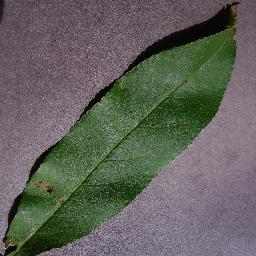
Label: Peach___Bacterial_spot